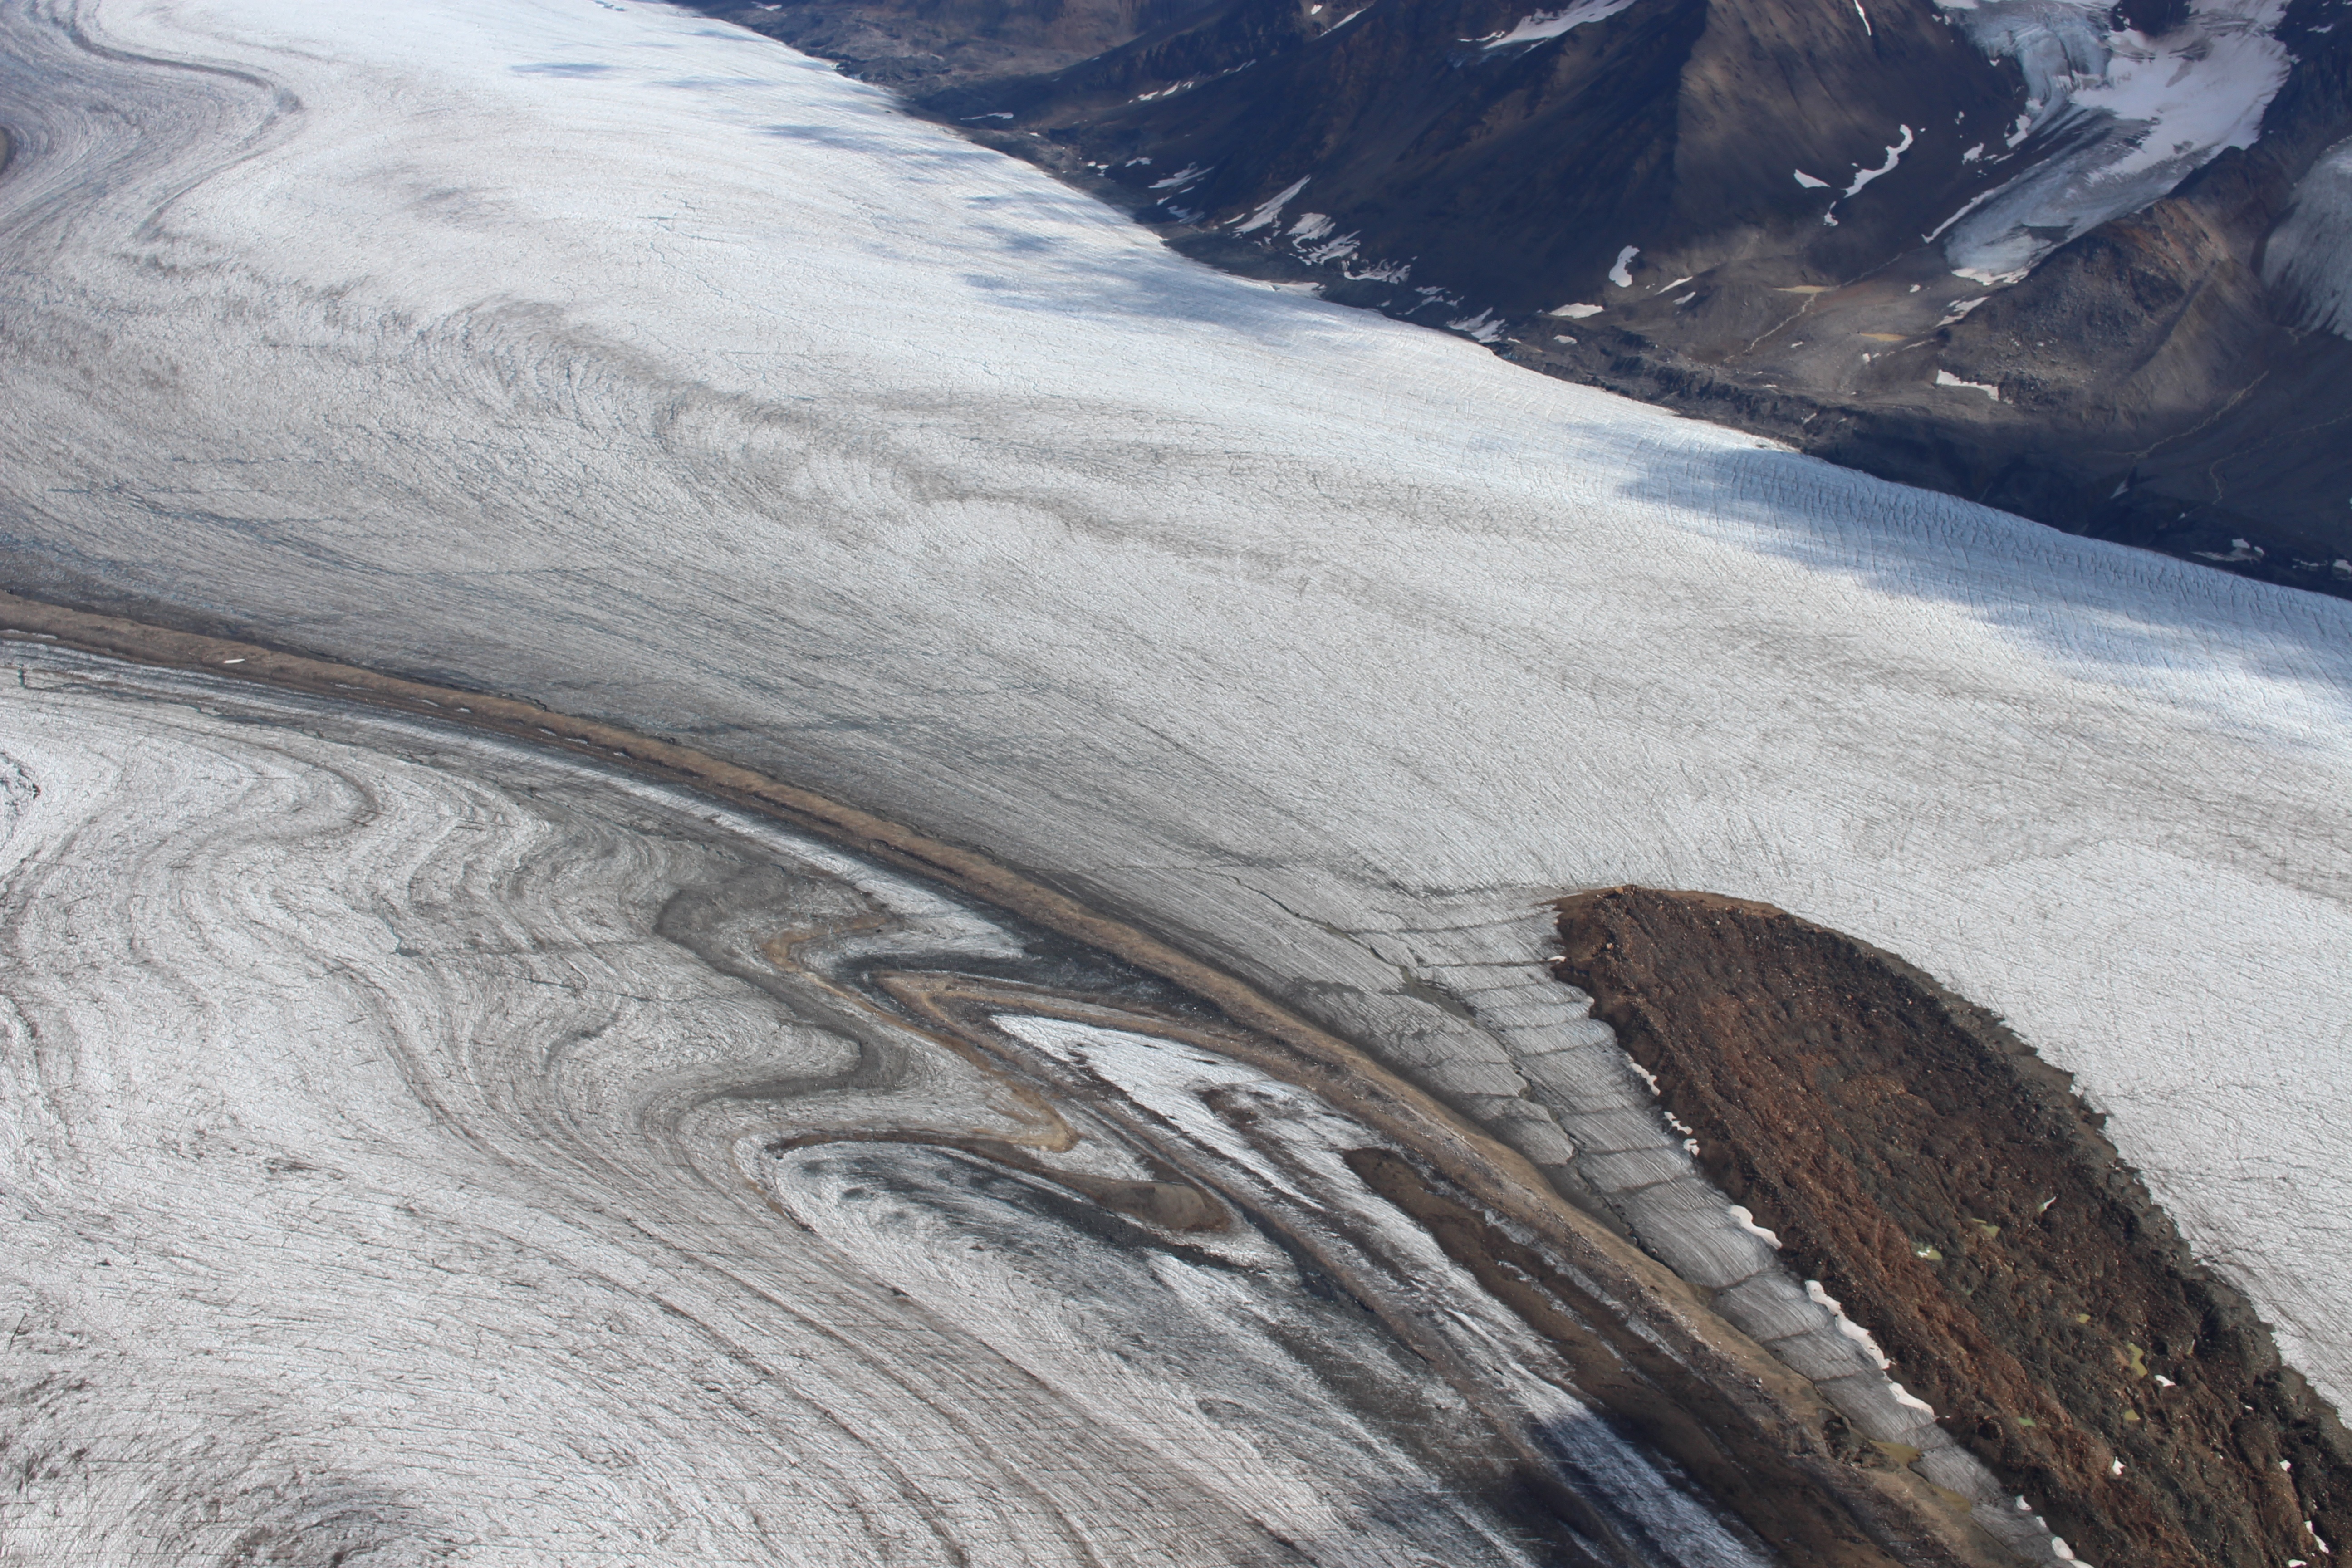
landscape, rock, mountain, snow, winter, mountain range, ice, glacier, terrain, ridge, yukon, geology, canada, landform, geographical feature, glacial landform, geological phenomenon, kluane national park, kluane